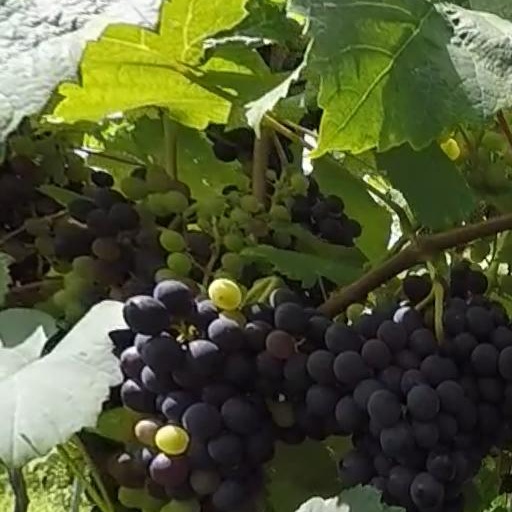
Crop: grape